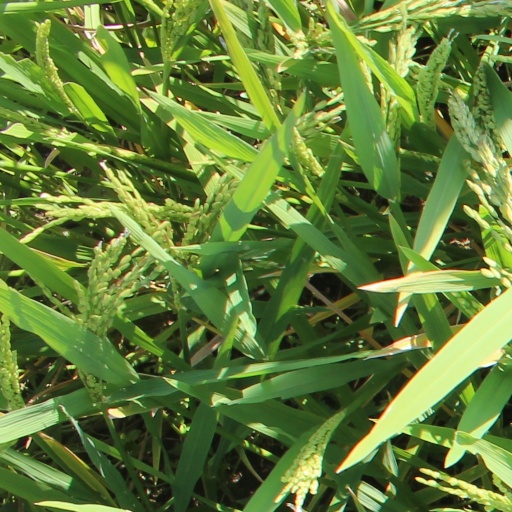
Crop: rice